Veturi

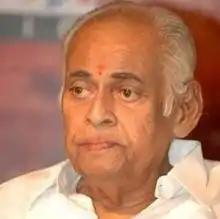
Portrait of Veturi

Veturi Sundararama Murthy (29 January 1936 – 22 May 2010), known mononymously by his surname Veturi, was an Indian poet and lyricist who is known for his works in Telugu literature and cinema. Veturi is a recipient of the National Film Award, various Nandi Awards, Filmfare Awards, and other state honors. His career in Telugu cinema spanned more than four decades.